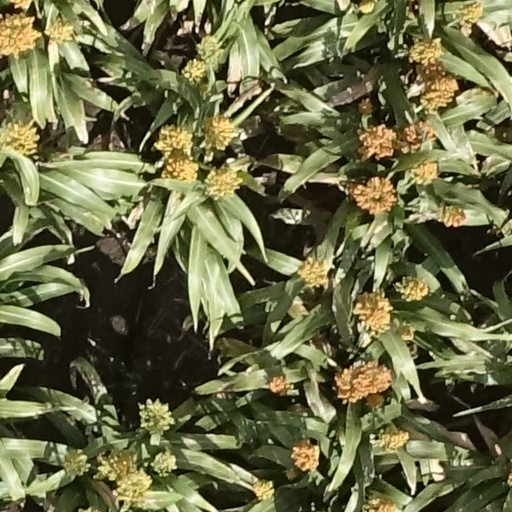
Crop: sorghum